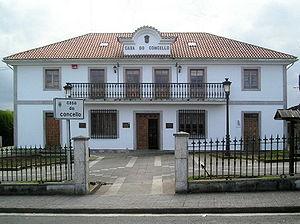
Mairie de Boqueixón en Galice, Espagne Upload by: User:Lmbuga
Boqueixón est une commune de la province de La Corogne en Espagne située dans la communauté autonome de Galice.